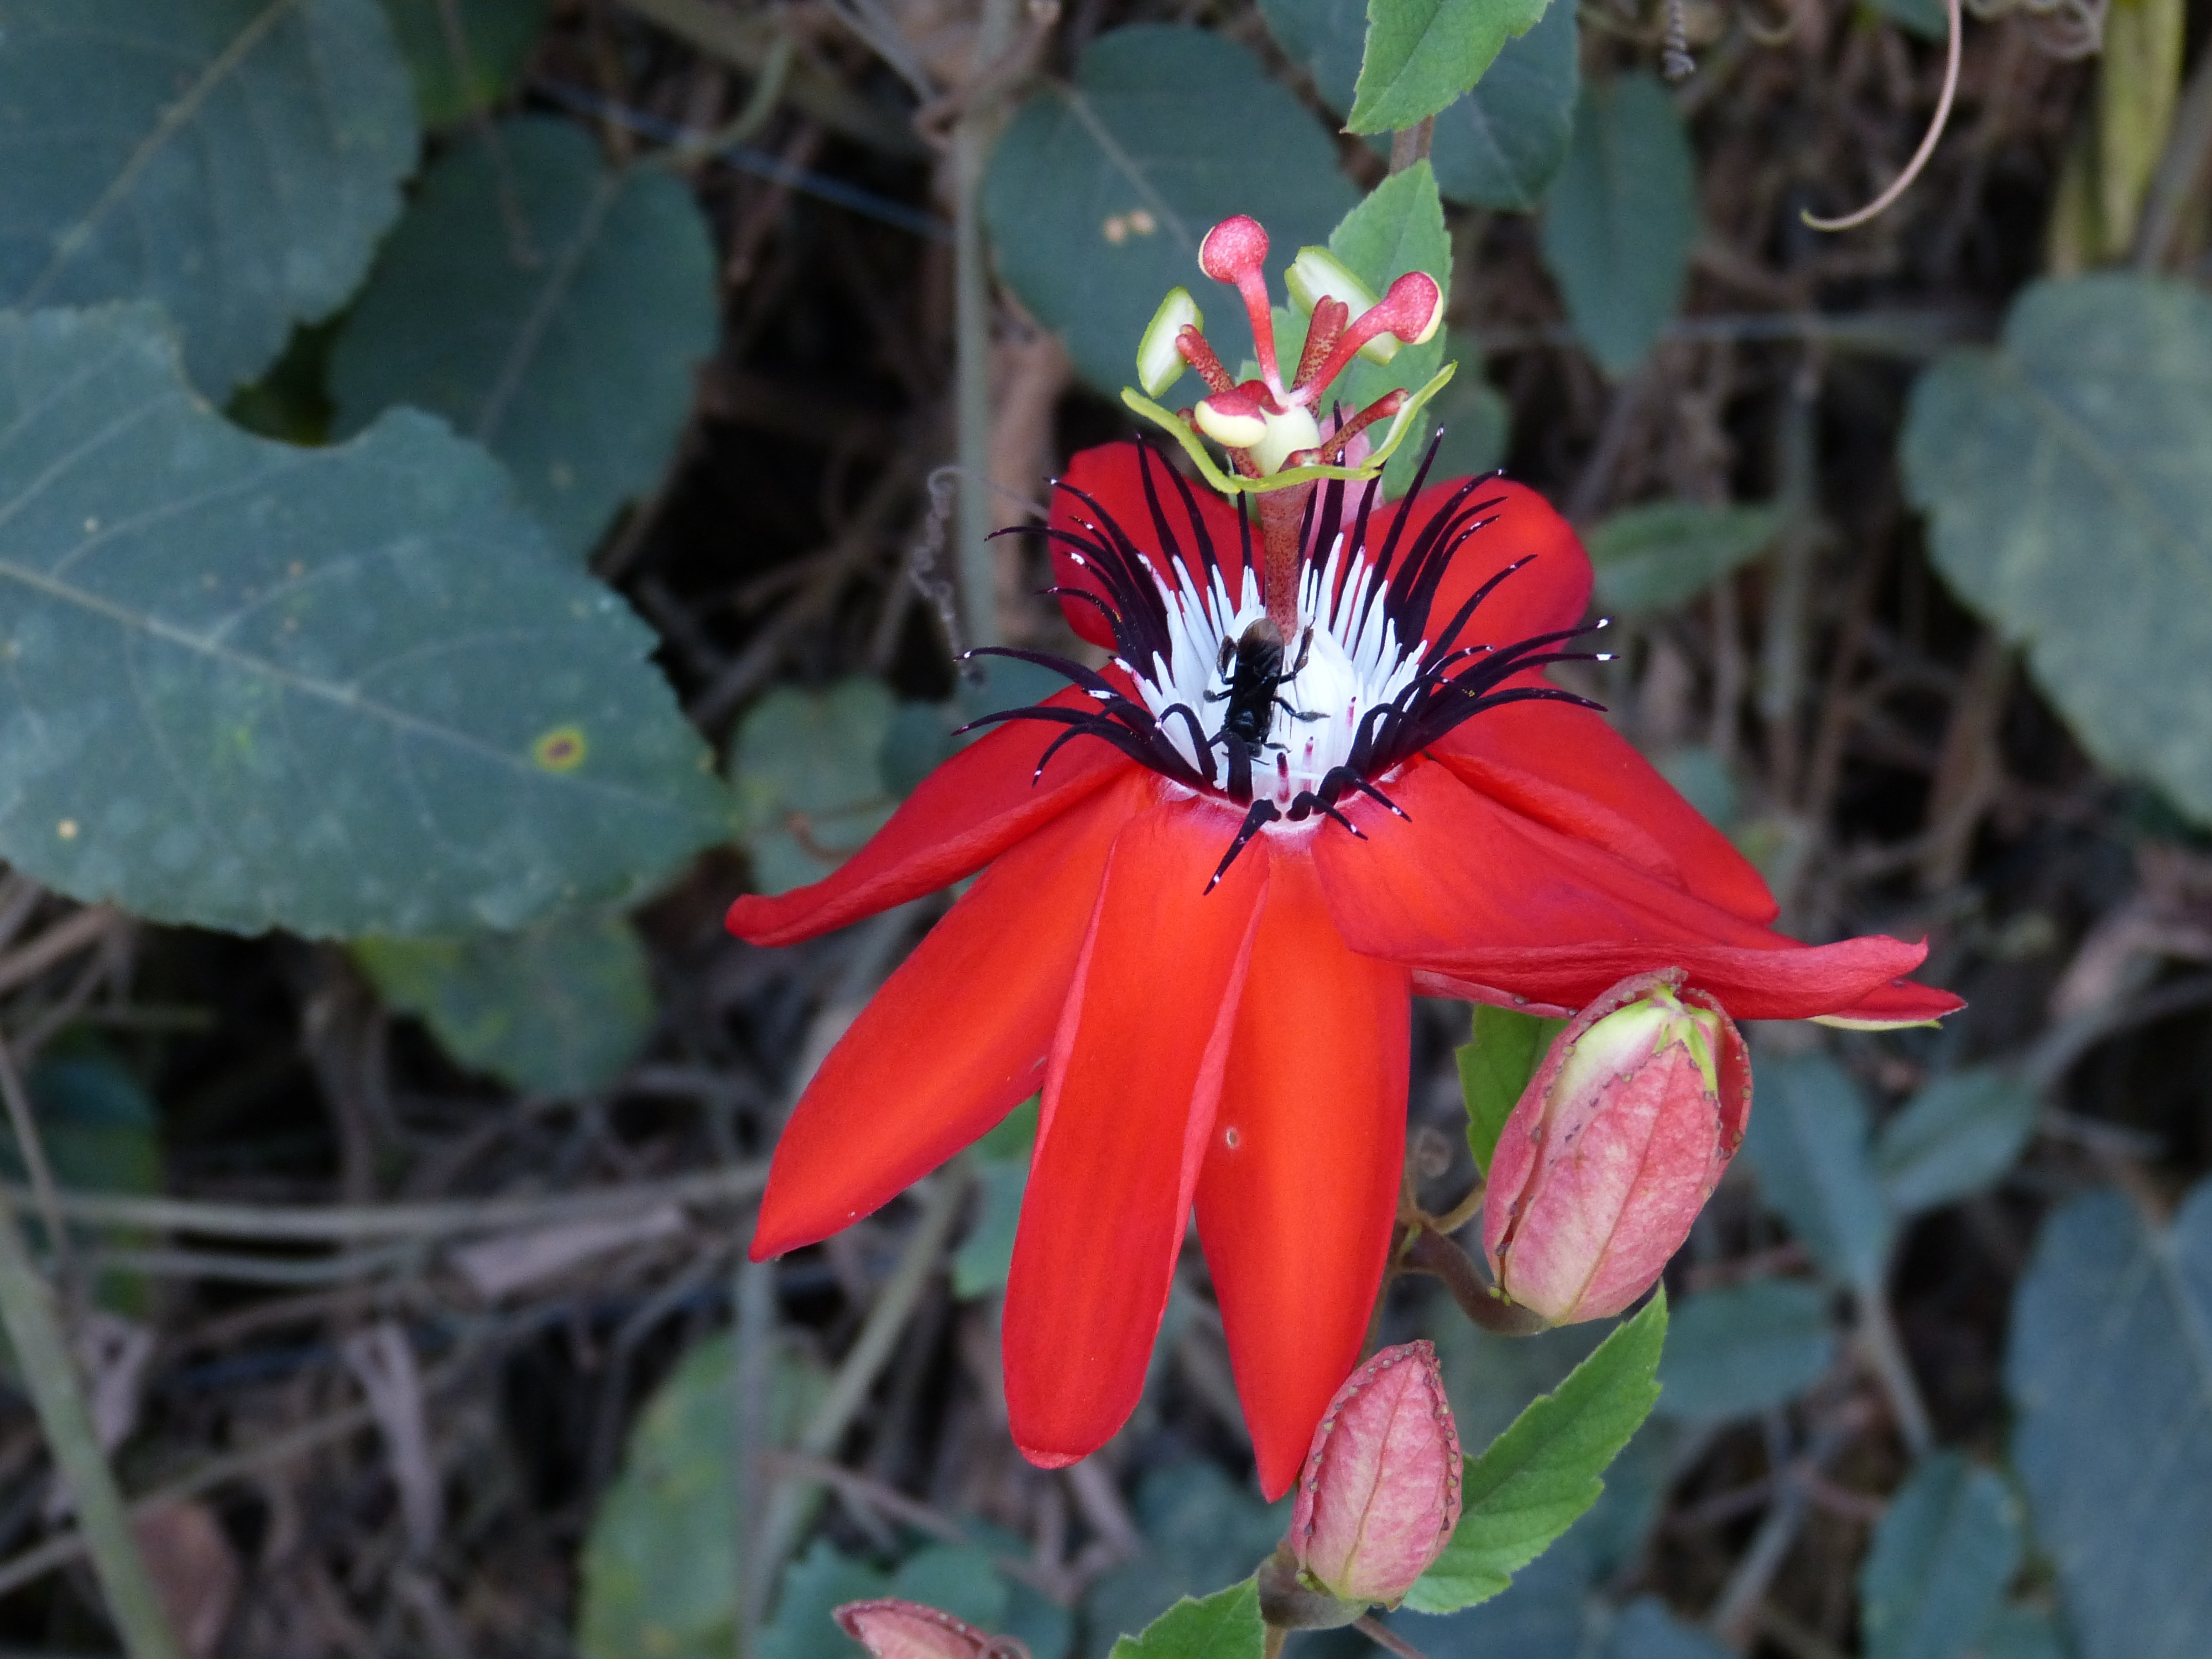
nature, blossom, plant, leaf, flower, petal, bloom, red, tropical, insect, botany, garden, flora, fauna, invertebrate, wildflower, tropics, macro photography, costa rica, flowering plant, land plant